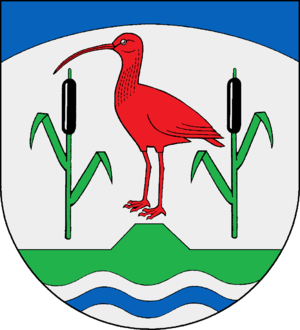
Moordiek est une commune allemande de l'arrondissement de Steinburg, Land de Schleswig-Holstein.